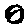
Label: 0